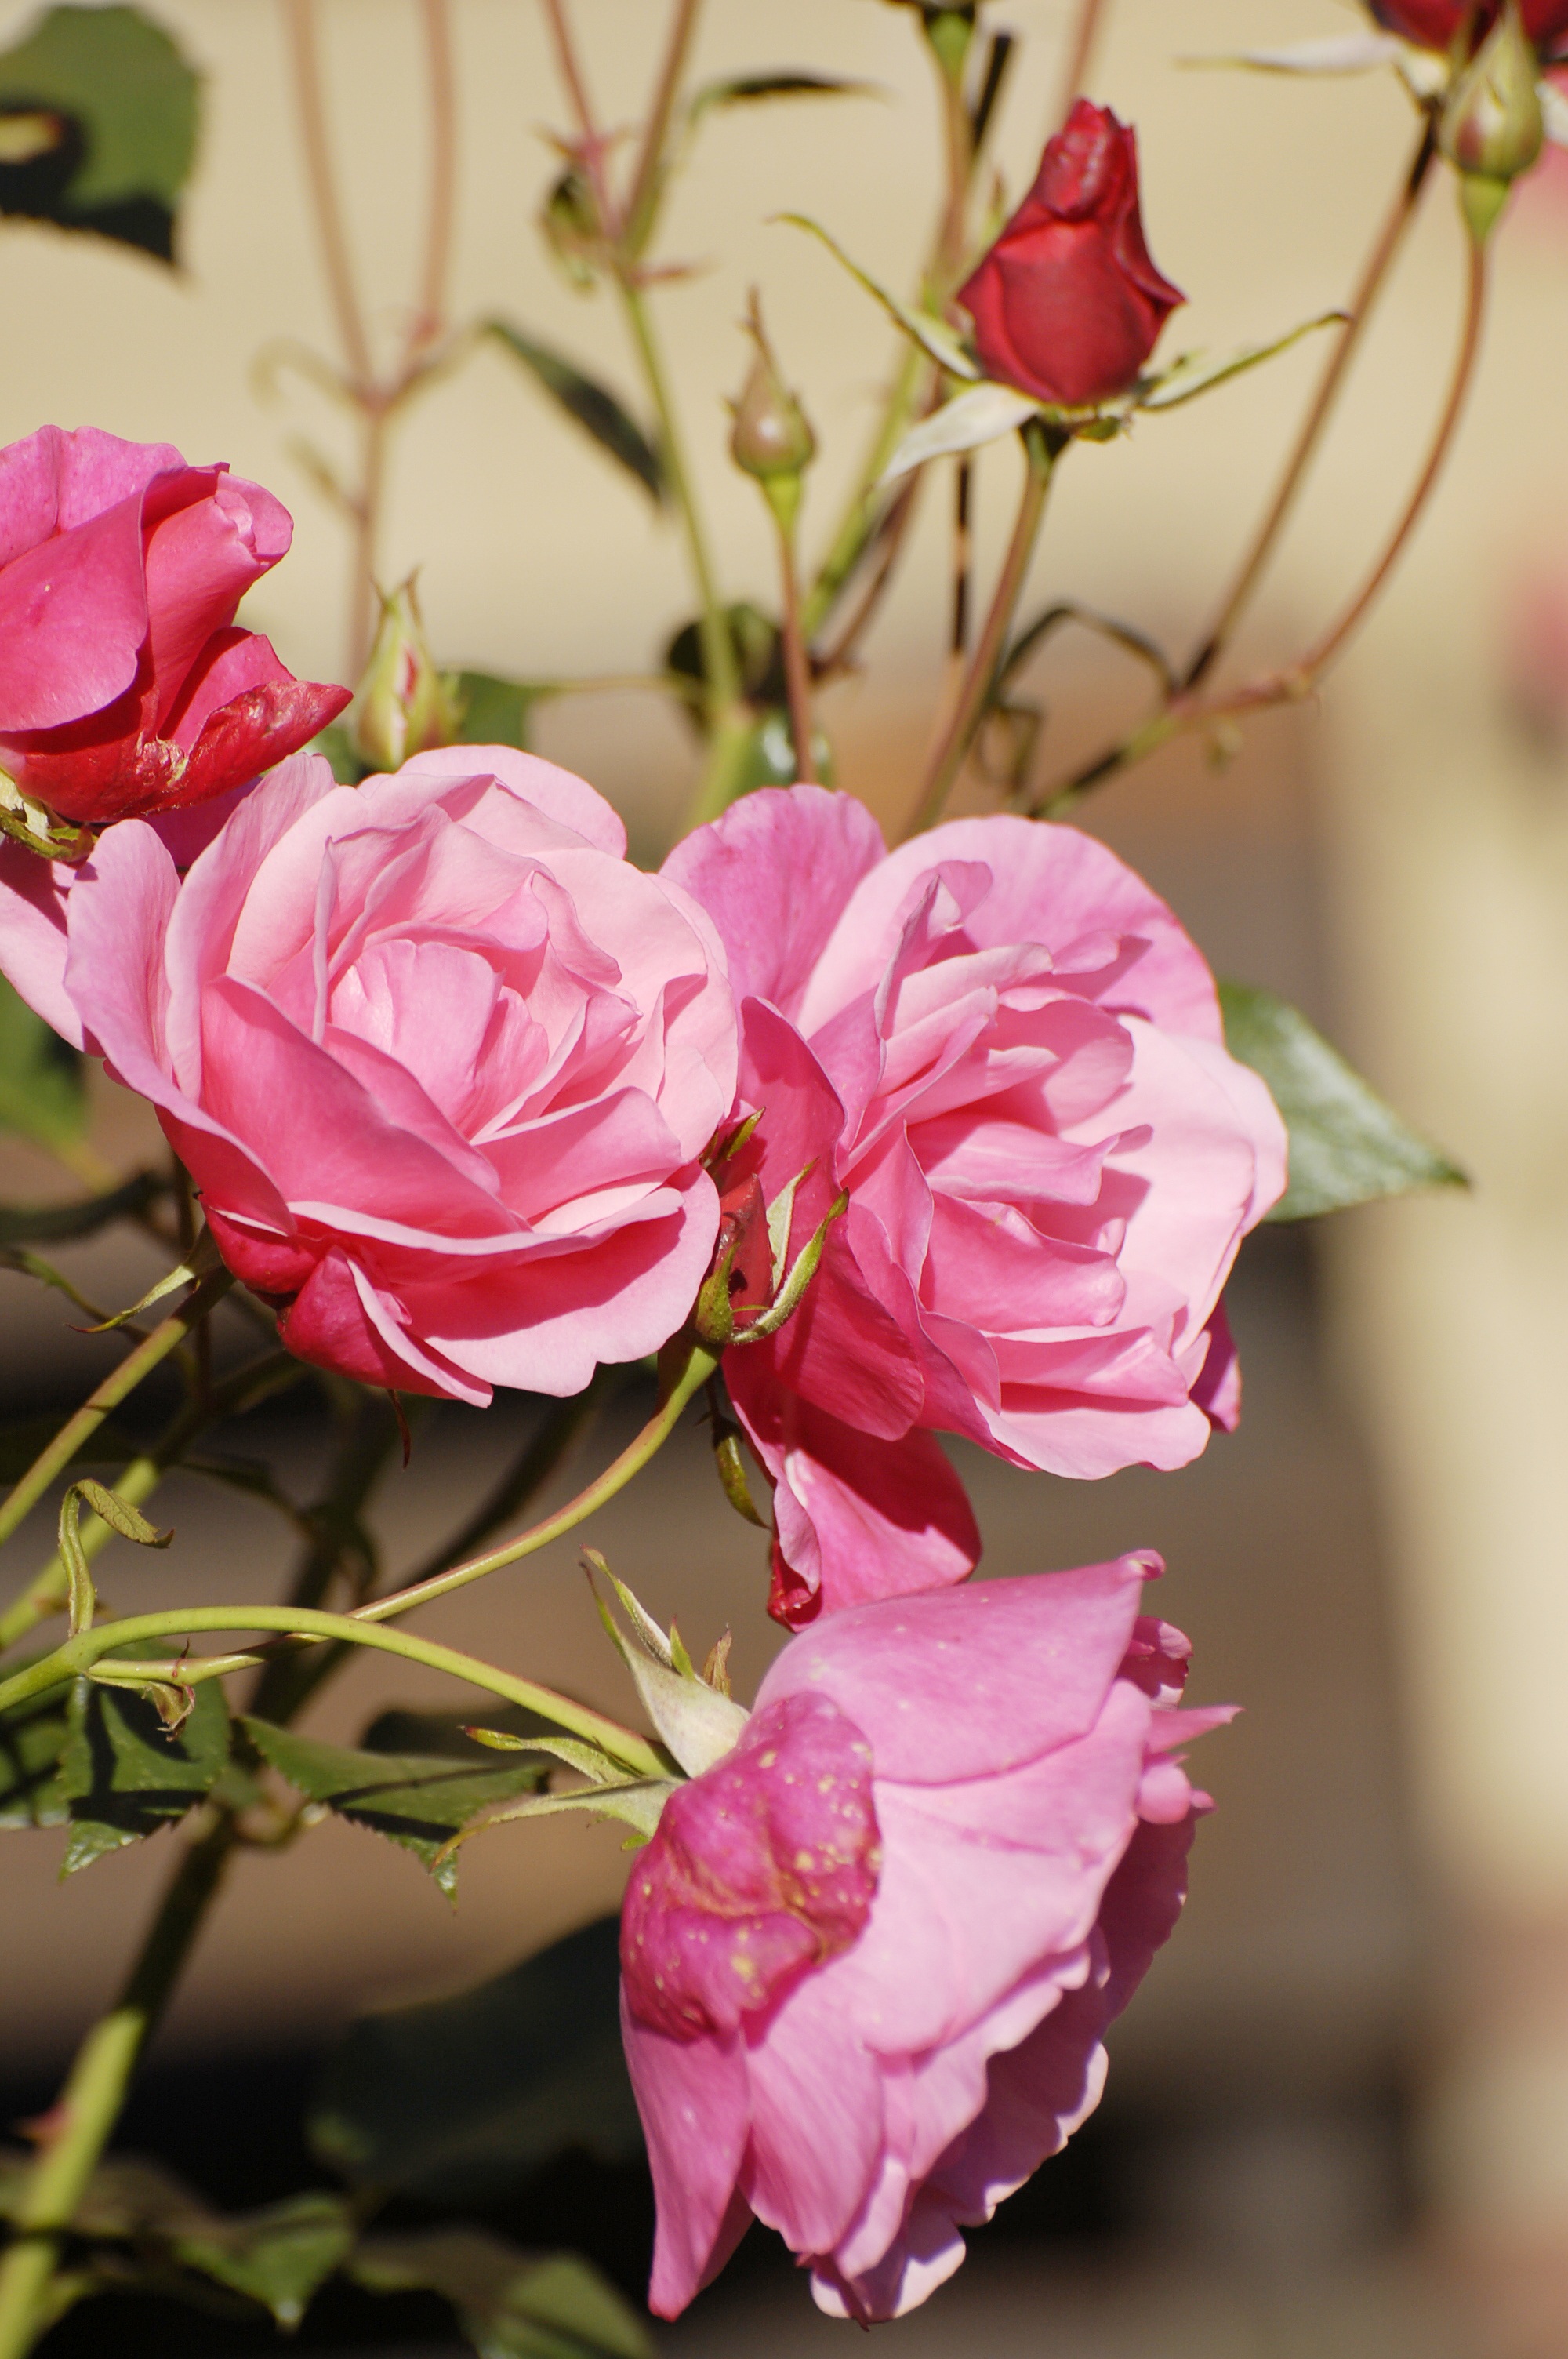
nature, blossom, plant, flower, petal, rose, botany, garden, pink, flora, plants, flowers, shrub, rose petals, floristry, macro photography, rose flower, flowering plant, garden roses, rose family, petal of a rose, land plant